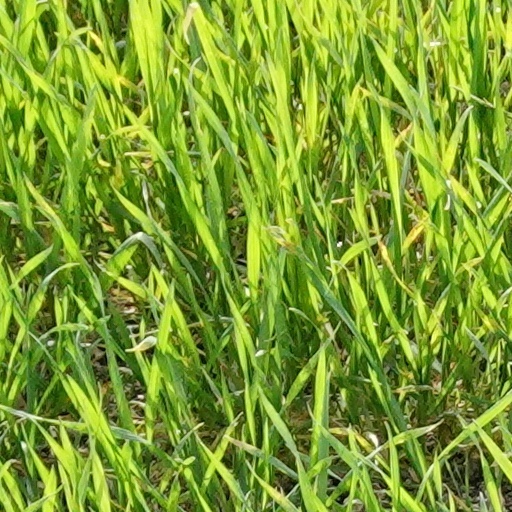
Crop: wheat